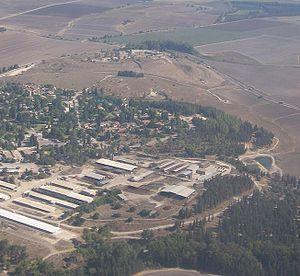
Lajjun, ou Lajjoun, est un ancien village arabe palestinien qui se trouvait à seize kilomètres au nord-ouest de Jénine et à un kilomètre au sud des ruines de la cité biblique de Megiddo.
Megiddo est un kibboutz du nord d'Israël, construit en 1949 sur le site du village palestinien dépeuplé de Lajjun. Situé dans la vallée de Jezreel, il relève de la compétence du conseil régional de Megiddo. En 2018, il comptait 855 habitants.